Joan Davis

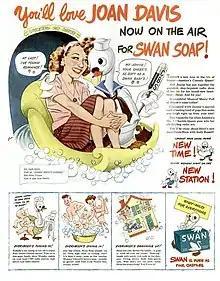
Swan Soap ad featuring Davis' radio show, 1945

Davis entered radio with an August 28, 1941, appearance on "The Rudy Vallee Show" and became a regular on that show four months later. Davis then began a series of shows that established her as a top star of radio situation comedy throughout the 1940s. When Vallee left for the Coast Guard in 1943, Davis and Jack Haley became the co-hosts of the show. With a title change to "The Sealtest Village Store", Davis was the owner-operator of the store from July 8, 1943, to June 28, 1945 when she left to do "Joanie's Tea Room" on CBS from September 3, 1945 to June 23, 1947. Sponsored by Lever Brothers on behalf of Swan Soap, the premise had Davis running a tea shop in the little community of Smallville. The supporting cast featured Verna Felton. Harry von Zell was the announcer, and her head writer was Abe Burrows, formerly the head writer (and co-creator) of "Duffy's Tavern" and eventually a Broadway playwright.